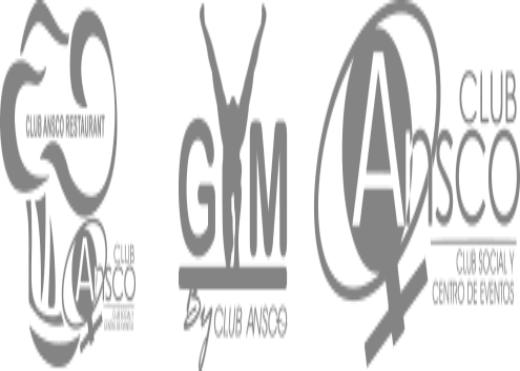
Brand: Ansco
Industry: Electronic